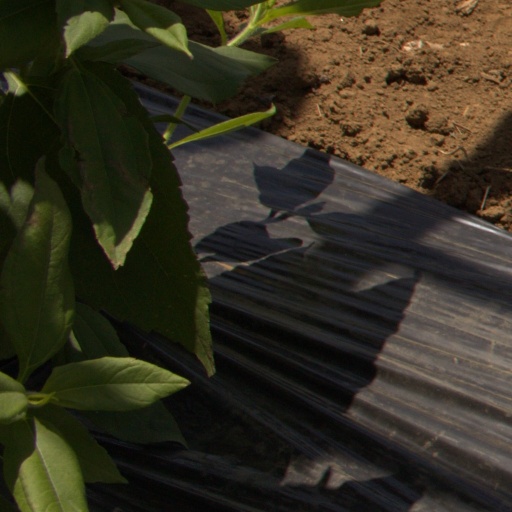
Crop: Jerusalem artichoke